Large White pig

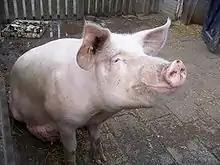
A Large White in a sty

The Large White is one of the most numerous of all pig breeds, widely used in crossbreeding for intensive pig farming around the world. It was originally developed as an outdoor breed, but today it is one of those favoured by commercial pig breeders.